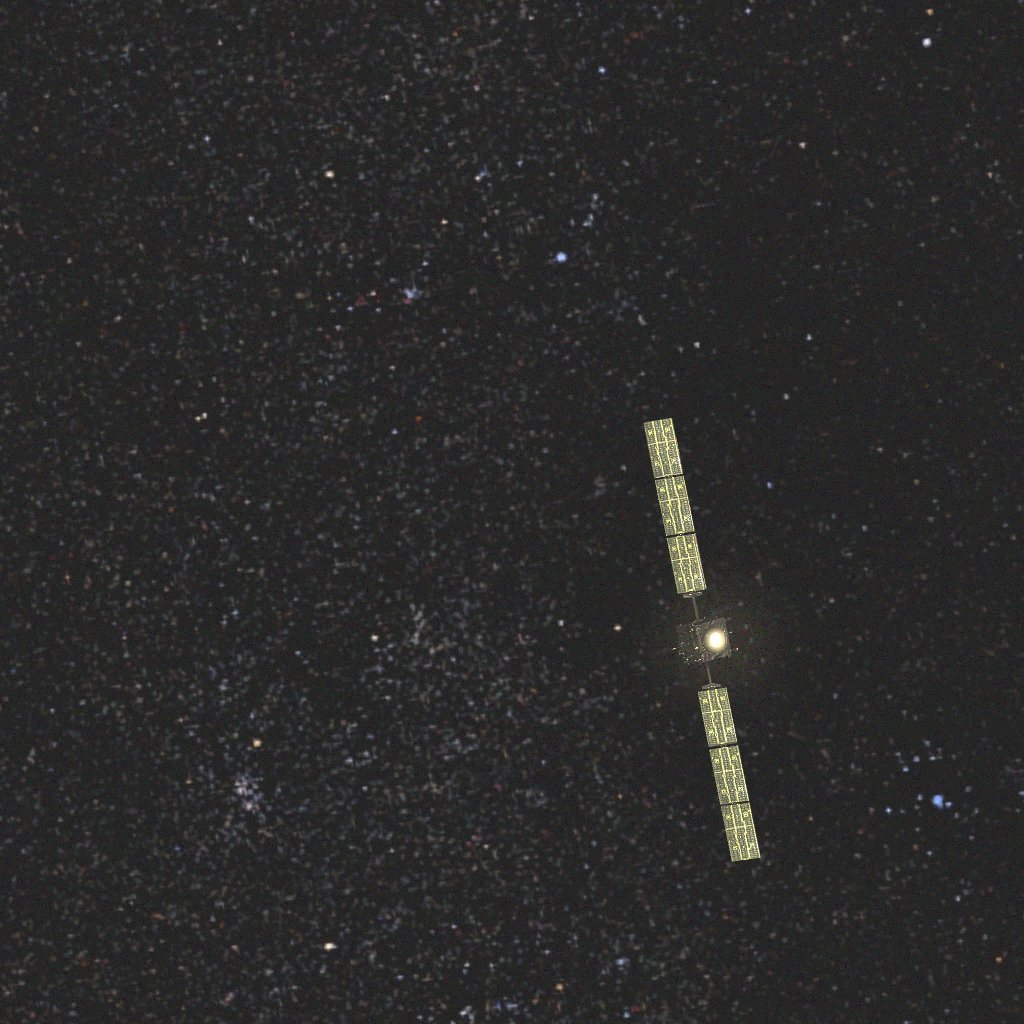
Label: smart_1